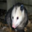
Label: possum